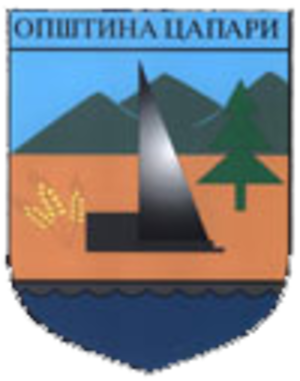
Tsapari est un village du sud-est de la Macédoine du Nord, situé dans la municipalité de Bitola. Le village comptait 493 habitants en 2002.